Dmitrov

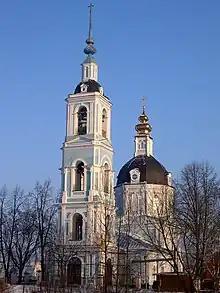
The Vvedenskaya Church dates from the 1760s

In 1812, Dmitrov was briefly occupied by the Grande Armée. The Anarchist prince Peter Kropotkin spent his last years there after the Russian Revolution. In the 1930s, the local kremlin was excavated by Soviet archaeologists. In November 1941, German troops occupied the town and crossed the Moscow-Volga Canal from there.